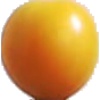
Label: cherry_wax_yellow